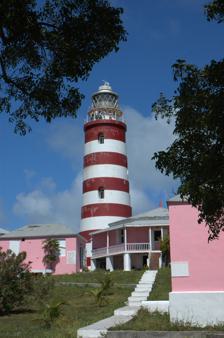
Building: Elbow Reef Lighthouse
Country: Unknown
Year built: 1863
Lighthouse in the Bahamas Lighthouse Elbow Reef Lighthouse The red and white striped lighthouse in Hope Town is a noted local landmark Location Elbow Cay , Hope Town , The Bahamas Coordinates 26°32′23″N 76°57′44″W / 26.53973°N 76.96209°W / 26.53973; -76.96209 Tower Constructed 1863 Construction masonry (tower) Height 27 m (89 ft) Shape conical tower with balcony Markings red and white (tower), white (lantern), grey (dome) Power source kerosene Operator Elbow Reef Lighthouse Society , owned by Ministry of Transportation and Local Government, The Bahamas Light First lit 1863 Deactivated temporarily by Hurricane Dorian Focal height 37 m (121 ft) Lens First order Fresnel (transferred from Gun Cay in 1936) Intensity 325,000 candela Range 23 nmi (43 km; 26 mi) Characteristic Fl(5) W 15s Elbow Reef is one of the last operational kerosene-fueled lighthouses in the world. This lighthouse was built in 1862 opened September 1, 1863 it is striped horizontally red and white.  Its light can be seen from 23 nmi (43 km) away. The Elbow Reef Lighthouse is one of only three manual lighthouses left in the world. It has a weight mechanism that has to be hand cranked every few hours to maintain the sequence of five white flashes every 15 seconds. The lamp burns kerosene oil with a wick and mantle, at the rate of one gallon per night. The light is then focused as it passes through the optics of a first order Fresnel lens which floats on a bed of mercury . The Elbow Reef Lighthouse Society, (a Bahamian non-profit) is responsible for keeping the site true to its historical past as a fully-working, non-automated, aid to navigation. Entrusted by the Ministry of Transportation and Local Government, (responsible for the Port Department and Maritime Affairs), The ERLS is the Elbow Reef Lightstation's infrastructural custodian, tasked with the oversight and ongoing preservation and restoration of the lighthouse and lightstation itself which comprises the lighthouse tower, two lighthouse keeper's quarters, six outbuildings, one gift shop and the wharf/dock. Keepers Keeper embarked disembarked Jeffrey Forbes (sr.), PK ?? ?? Jackson Blatch, AK 2021 External links Elbow Reef Lighthouse Society Elbow Reef Foundation Elbow Reef Lighthouse - The Abacos , video The Kerosene Keeper , video The Last Hand Cranked & Kerosene lit Lighthouse in the World. Peter Halil, 1998 , video References